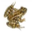
Label: frog